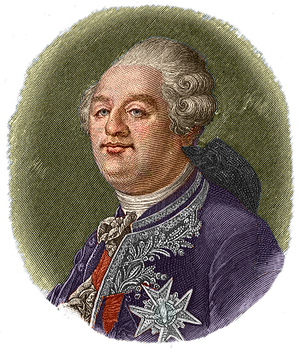
Raymond-Antoine de Banyuls, 5ᵉ marquis de Montferré, né le 19 septembre 1747 au château de Nyer et mort le 20 avril 1829 à Perpignan, est un aristocrate et militaire français.